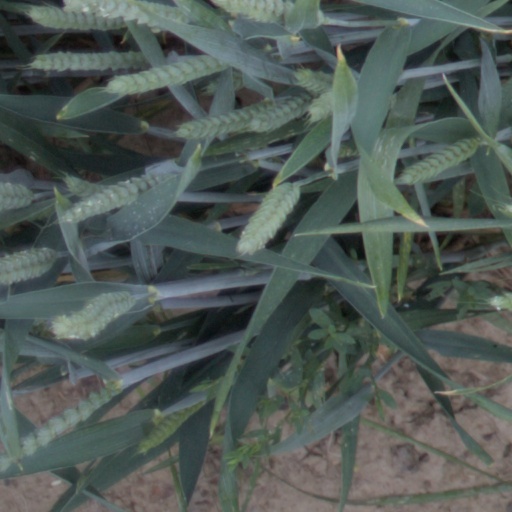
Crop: wheat